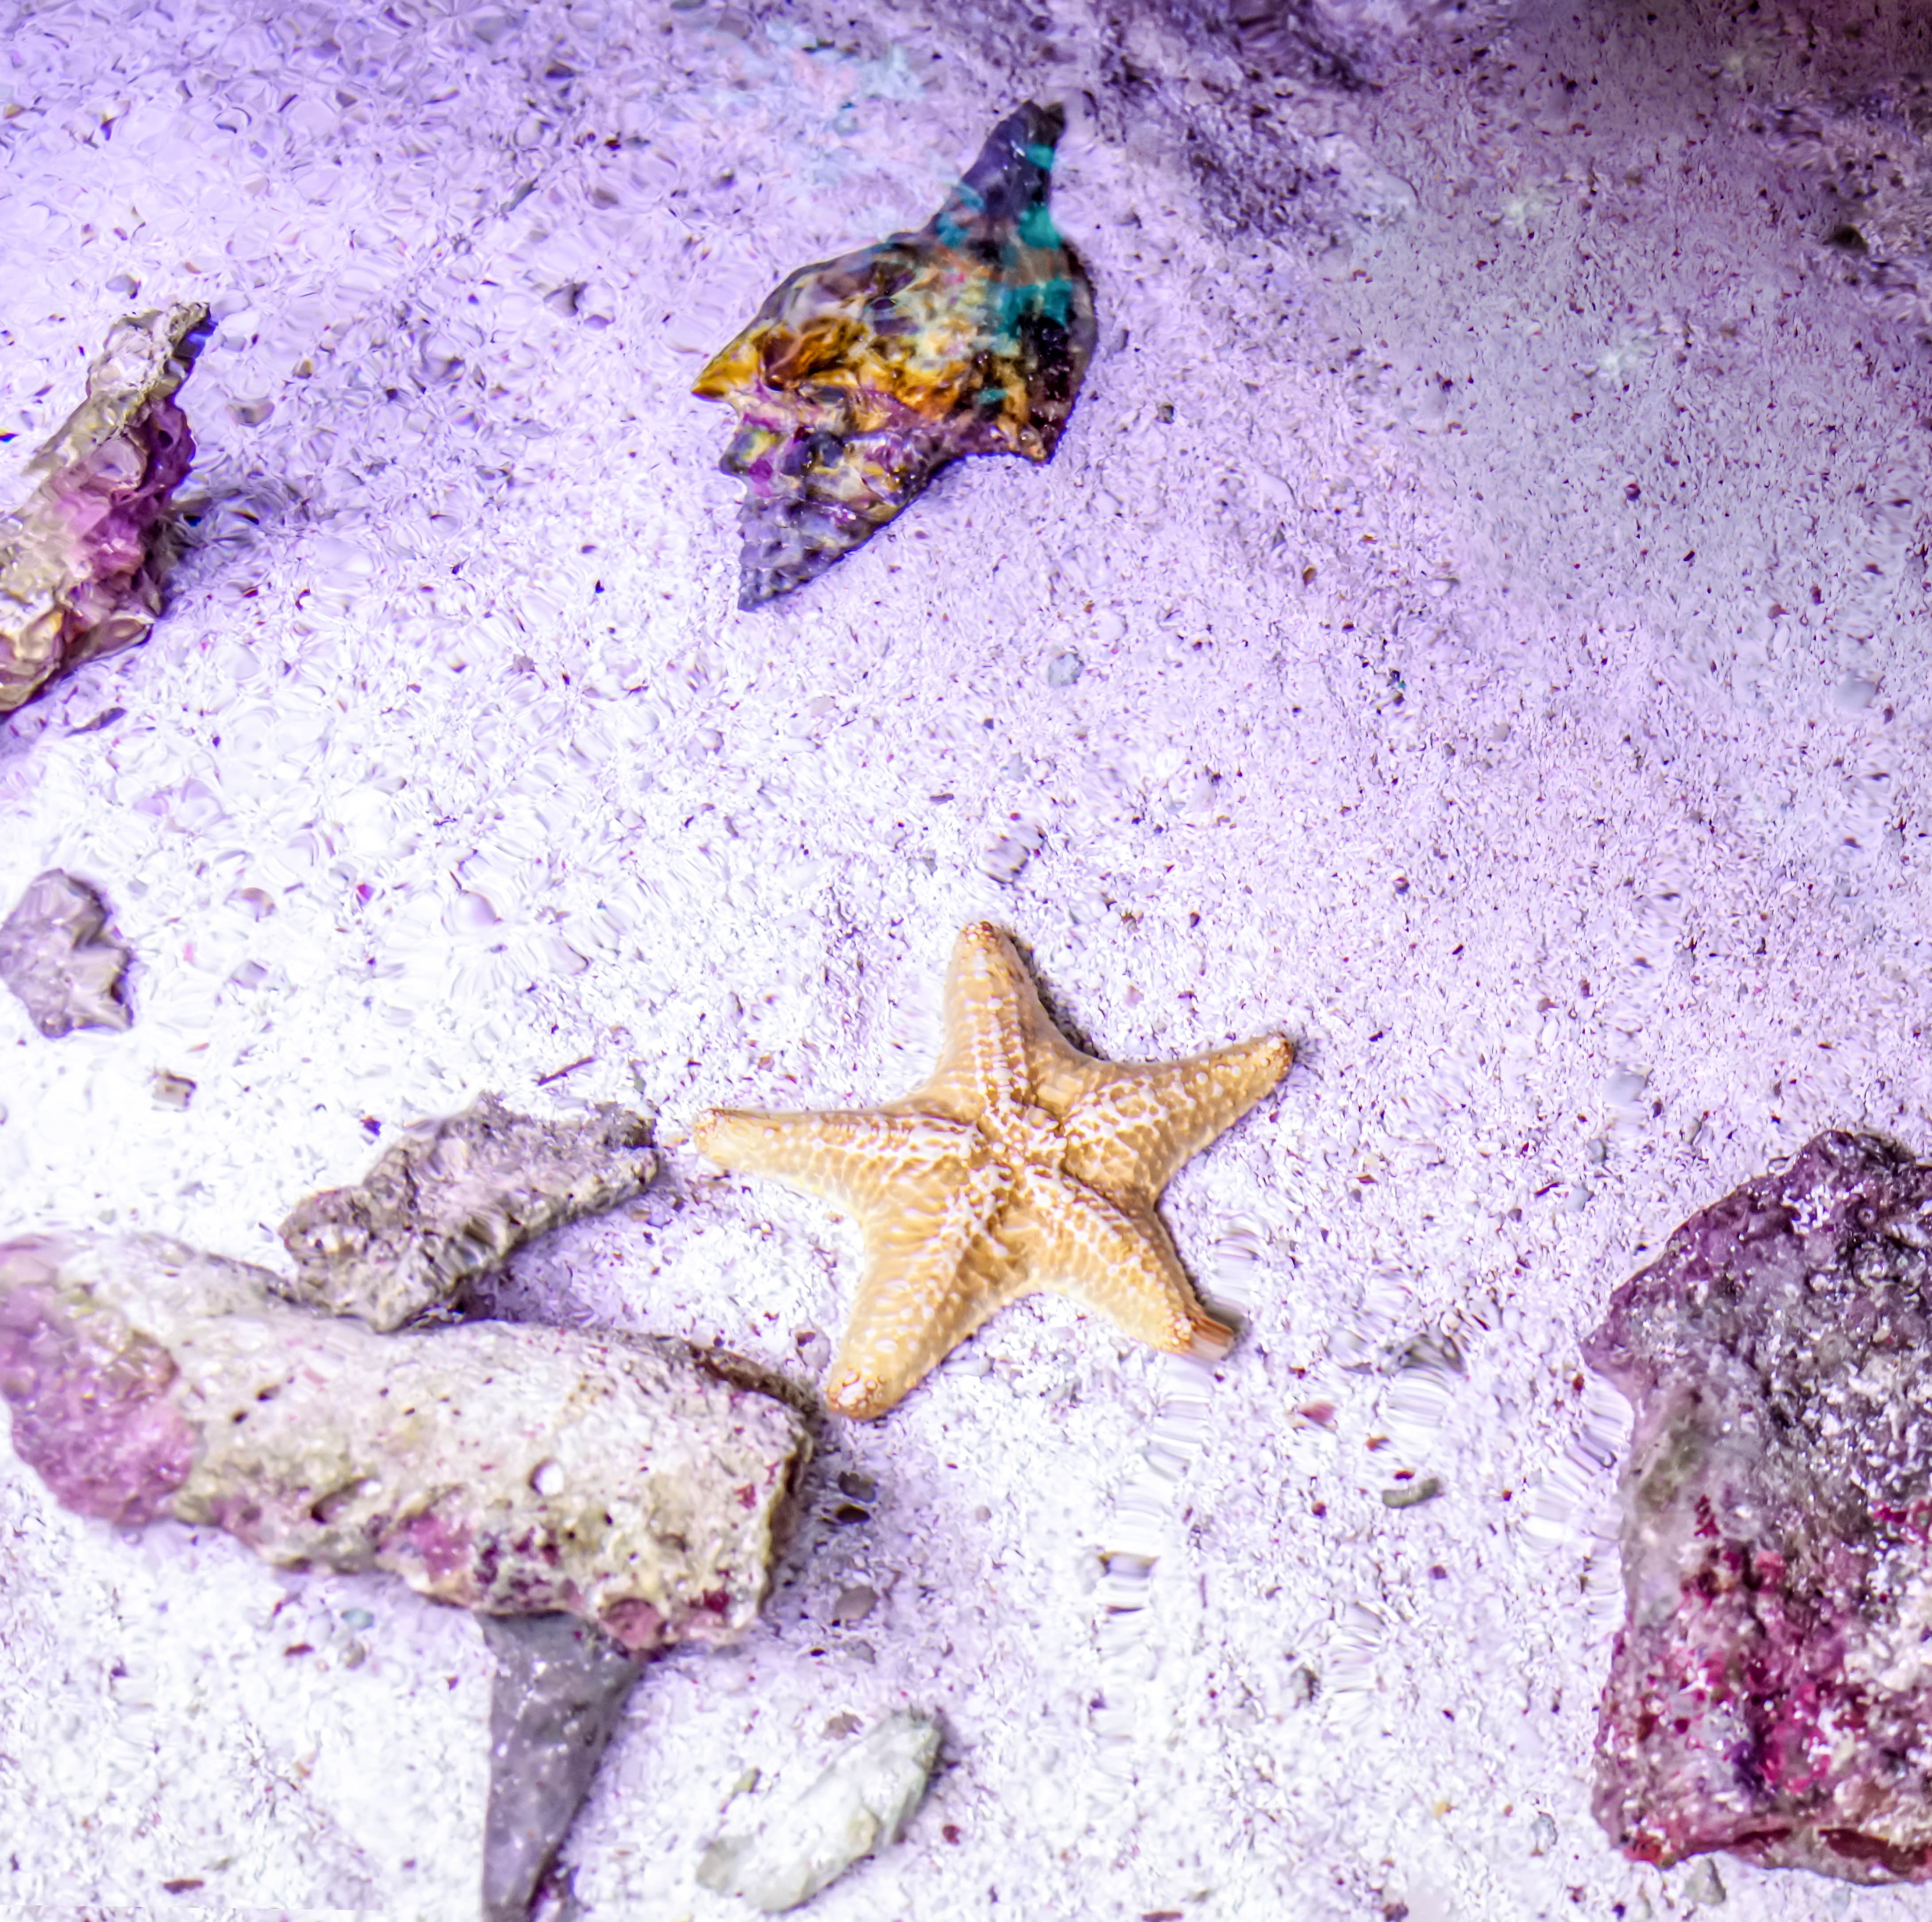
sea, water, nature, purple, animal, travel, diving, underwater, tropical, color, biology, aquatic, starfish, coral, invertebrate, life, reef, marine, echinoderm, marine biology, marine invertebrates